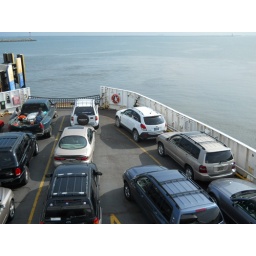
Barbara's car is the white Saturn SUV in the front row.